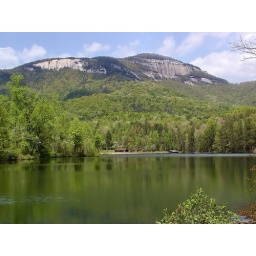
Spring photograph of the mountain and lake showing the florescent greens of spring in the upstate of South Carolina.